West Seattle

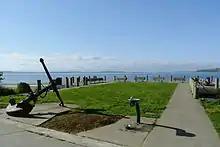
Duwamish Head, between eastern coast and Alki Beach

Alki Point is traditionally credited as the point where the Denny Party founded Seattle before moving across Elliott Bay to what is now Downtown. A similar landing at Alki has been reenacted annually since 1950 as part of the week-long Seafair celebration of Seattle's marine and boating heritage. Seafair coincides with West Seattle festivities including Hi-Yu and the West Seattle Summer Fest street festival held each July. Along with its historical significance, Alki is also home to the most popular beach in the Seattle area. Fittingly named Alki Beach, it features a long strip of sandy beach full of driftwood, seashells, and fire pits. Low tides offer West Seattleites an opportunity to explore marine life in tidepools. Alki also hosts a flat bike and running trail from which visitors can view the Seattle skyline, Puget Sound, and the Olympic mountains.